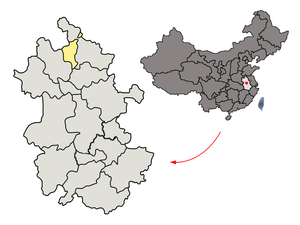
Huaibei
Huaibei i Anhui
Huaibei er en by på præfekturniveau i provinsen Anhui i den centrale del af Kina. Den har et areal på 2.725 km², og en befolkning på 2.158.000 og en befolkningstæthed på 791.9/km² Den grænser til Suzhou mod øst, Bengbu mod syd, Bozhou mod vest, og til provinsen Henan mod nord.